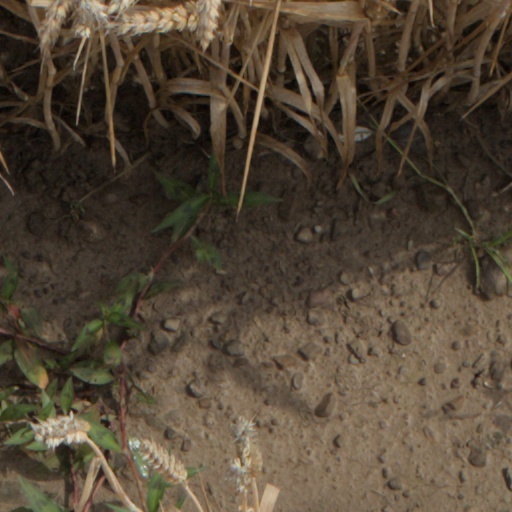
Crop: wheat